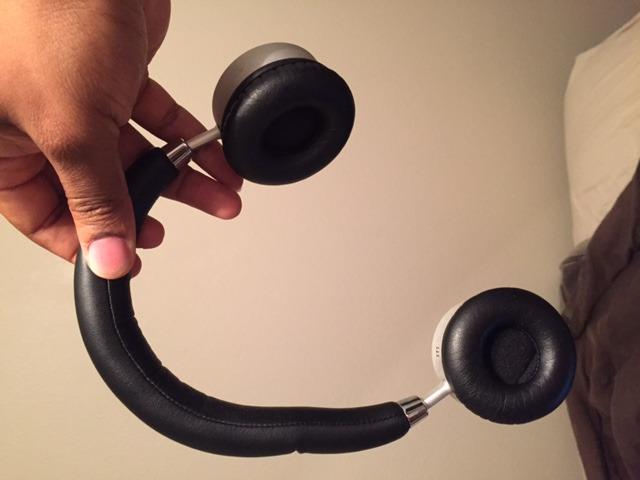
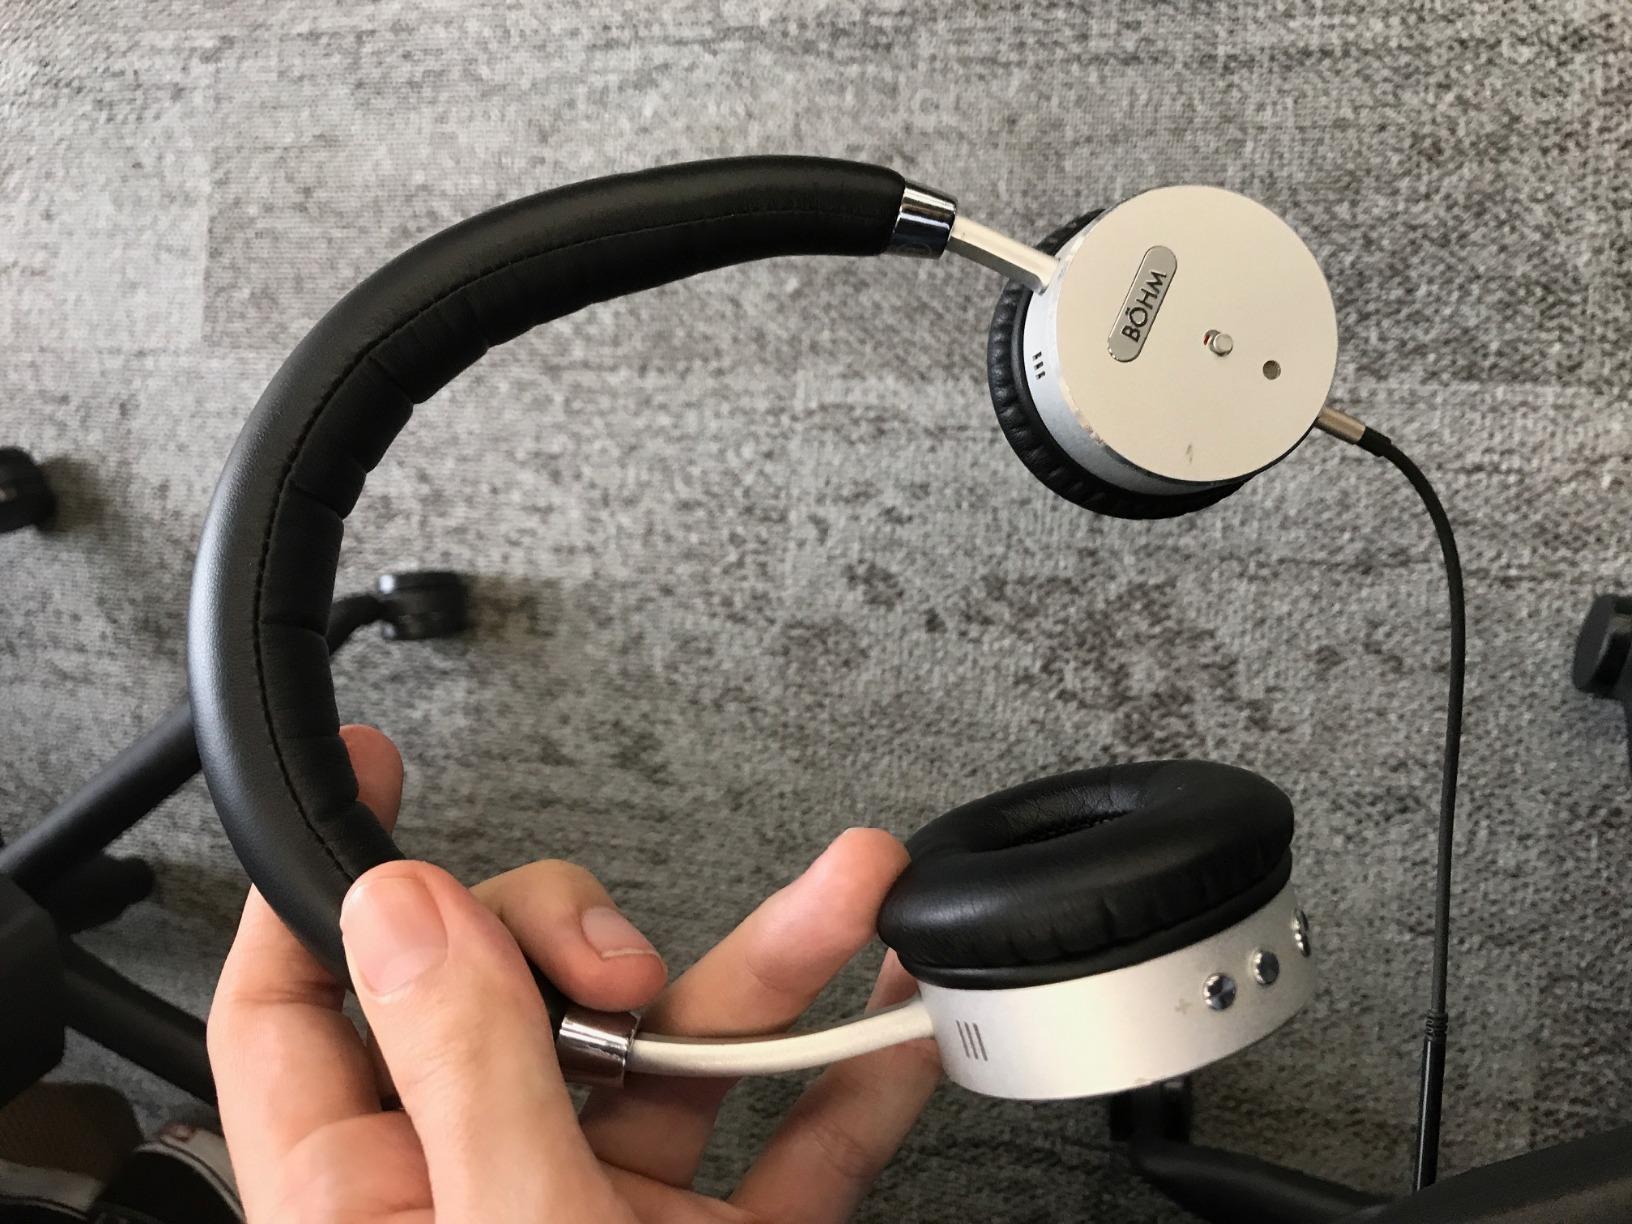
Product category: headphones
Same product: yes